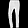
Label: Trouser